Sufism

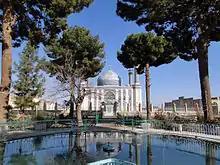
Sufi mosque in Esfahan, Iran

The devotional practices of Sufis vary widely. Prerequisites to practice include rigorous adherence to Islamic norms (ritual prayer in its five prescribed times each day, the fast of Ramadan, and so forth). Additionally, the seeker ought to be firmly grounded in supererogatory practices known from the life of Muhammad (such as the "sunnah prayers"). This is in accordance with the words, attributed to God, of the following, a famous "Hadith Qudsi":